Rea Irvin

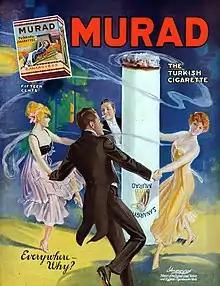
Murad cigarettes ad by Rea Irvin in 1900

Before World War I, Irvin contributed illustrations regularly to "Life", and rose to the position of art editor. ("Life" the humorous weekly, and not to be confused with the more famous magazine of the same name published by Henry Luce). Irvin also contributed to "Cosmopolitan" when it was a serious literary publication. He illustrated Wallace Irwin's "Letters of a Japanese Schoolboy" in "Life". He would later incorporate Japanese imagery in satirical kakemono for "The New Yorker".